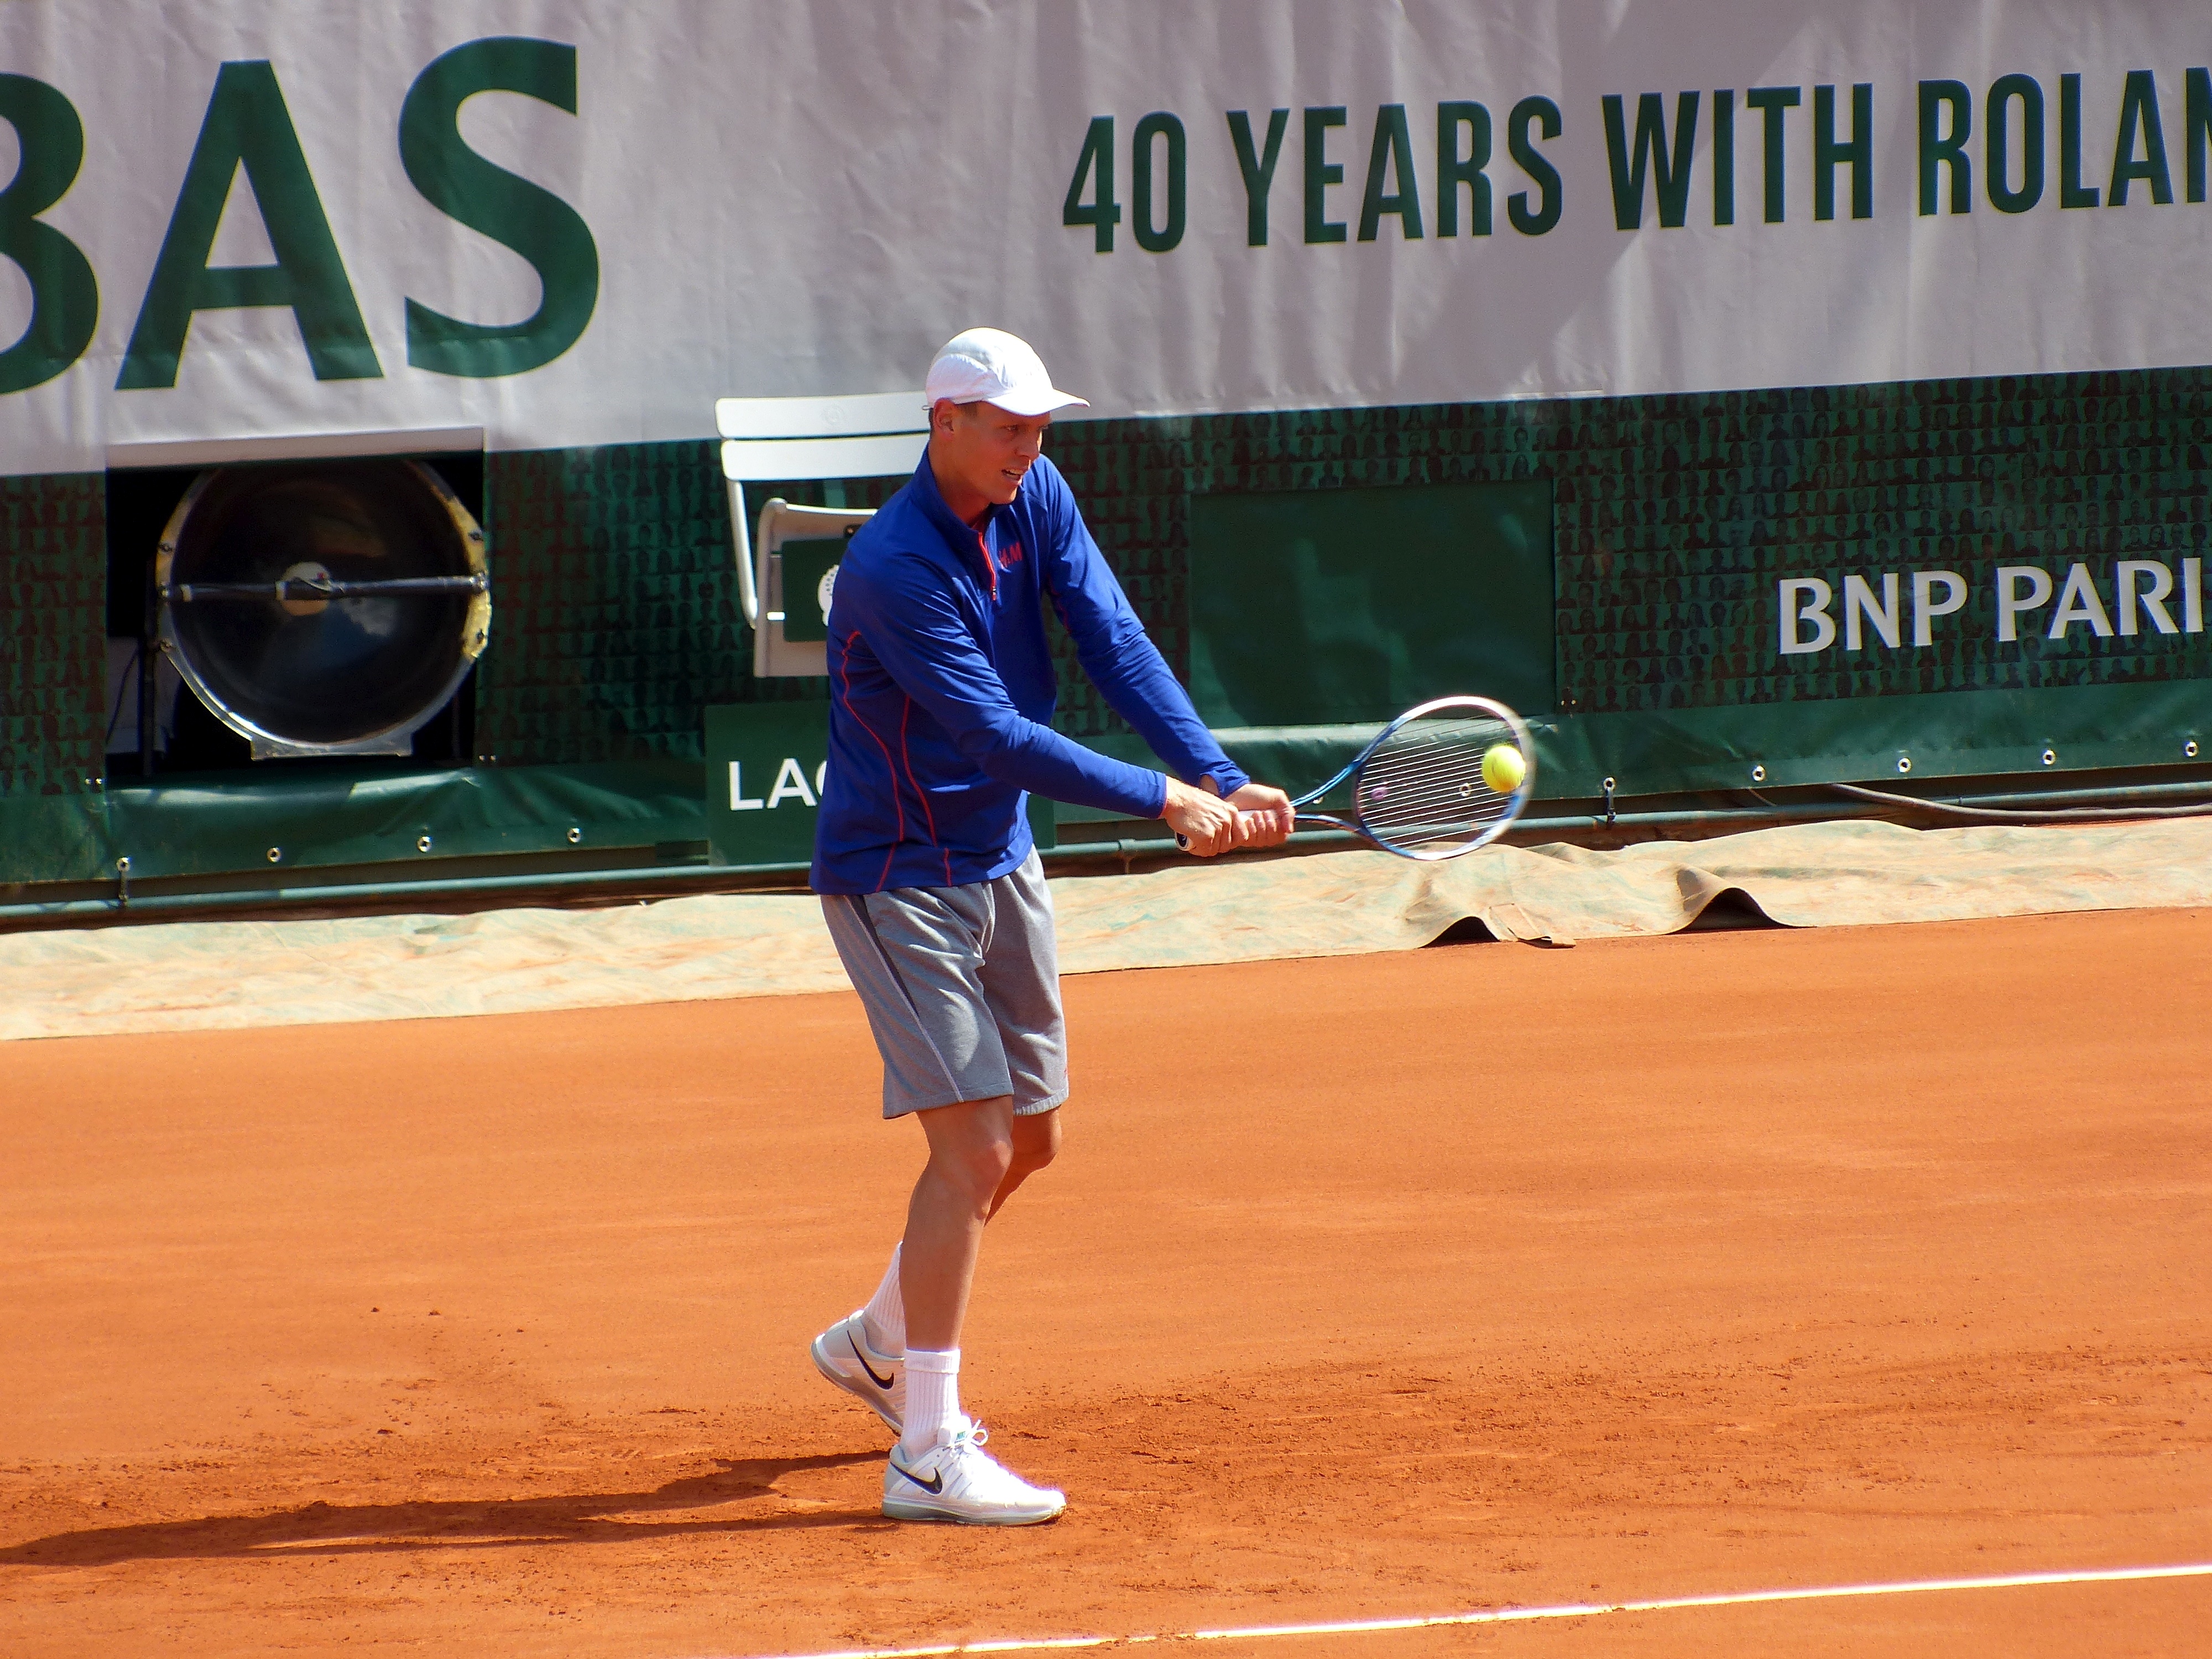
france, 2013, tennis, rolandgarros, sports, championship, tournament, berdych, frenchopen, ball game, tennis player, sport venue, individual sports, competition event, racquet sport, soft tennis